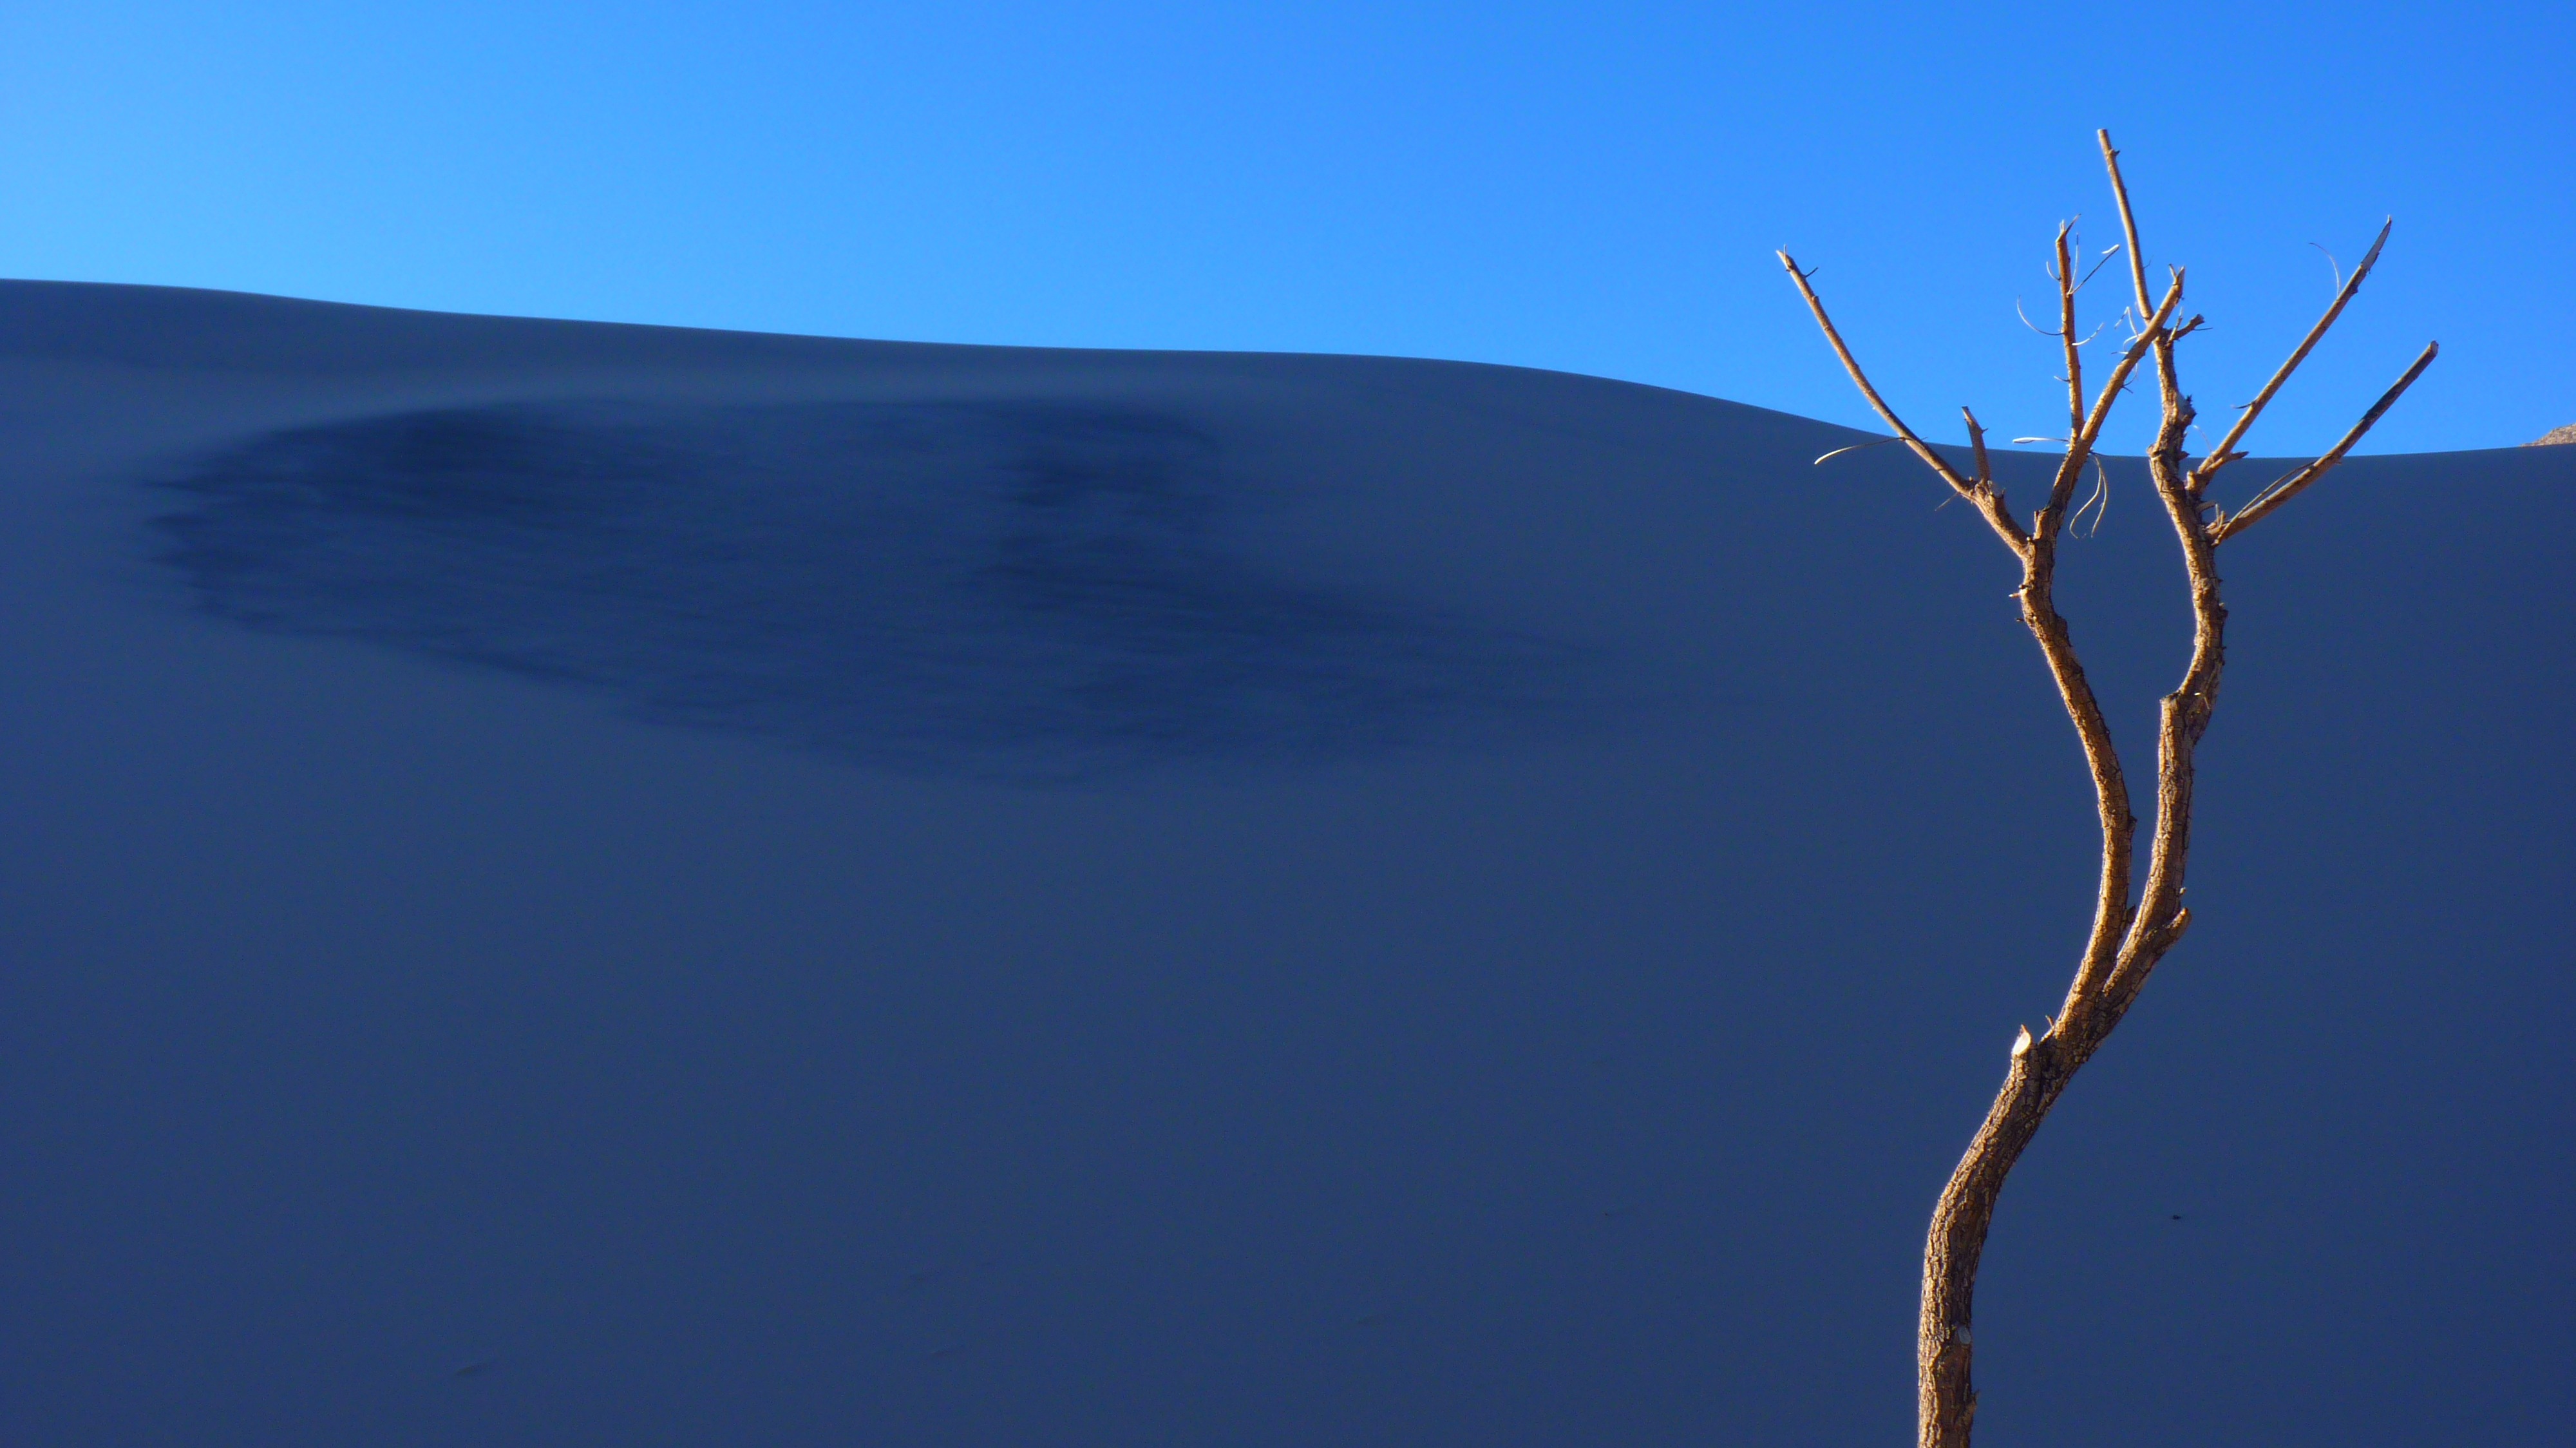
tree, sand, branch, mountain, sky, dune, wind, dry, reflection, blue, lonely, mountains, argentina, andes, fascinating, natural environment, atmospheric phenomenon, atmosphere of earth, white dune